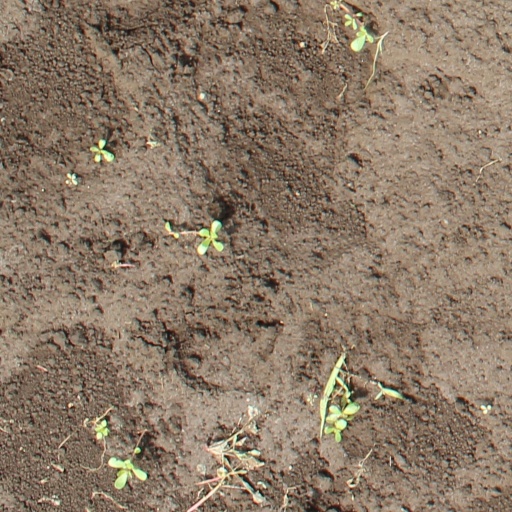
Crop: soybean